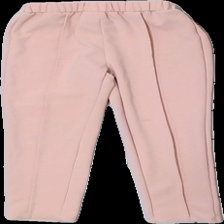
View: front
Type: Trousers
Category: Children
Brand: Not in the list
Brand text on label: Shein
Colors: Pink
Material: 100% polyester
Cut: Regular
Size: 134
Season: All
Price range: <50
Recommended usage: Reuse